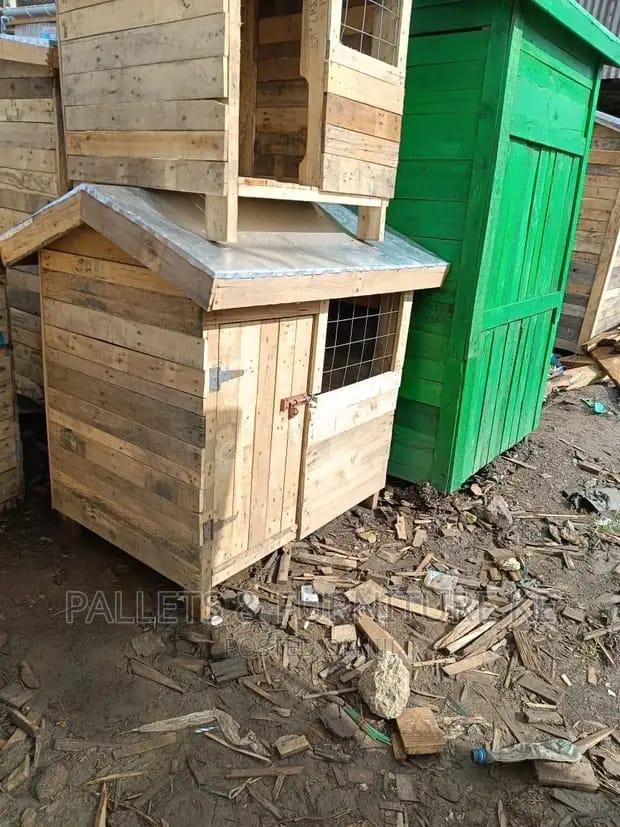
Vibanda vilivyotengenezwa kwa mbao maalumu, vinavyotumika kuhifadhia wanyama, ikiwa ni sehemu ya maangalizi pamoja na malezi bora yanayotolewa kwa wanyama wa kufugwa. Huku ikisaidia na kurahisisha ujio wa muhudumu wa kliniki ya wanyama kwa ajili ya kuwapa matibabu.